The Desperados

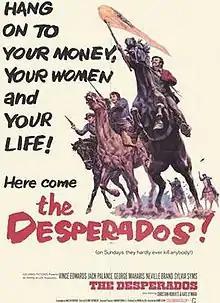

The Desperados is a 1969 American Western film directed by Henry Levin and starring Vince Edwards and Jack Palance.